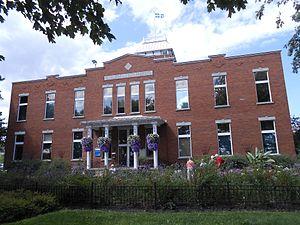
Hôtel de ville, 775, rue Saint-Jean-Baptiste, Terrebonne (Québec)
Marc-André Plante, né à Terrebonne, est un homme politique québécois. Depuis novembre 2017, il est maire de sa ville natale, la dixième en importance au Québec. Son élection à la mairie s'est faite alors que le conseil municipal était sous la loupe de l'Unité permanente anticorruption.